Michael Kuffer

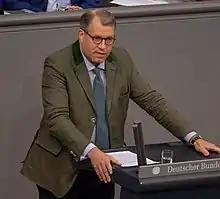
Michael Kufferin 2019

Michael Kuffer (born 16 March 1972) is a German lawyer and politician of the Christian Social Union (CSU) who served as a member of the Bundestag from the state of Bavaria from 2017 to 2021.